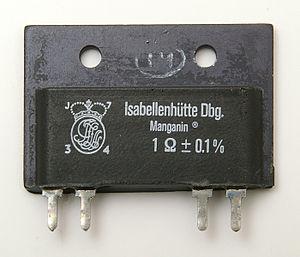
Isabellenhütte Heusler GmbH & Co. KG est une entreprise allemande dont le siège se trouve à Dillenburg et dont l'origine se trouve dans un fonderie de cuivre créée en 1482. L'entreprise compte aujourd'hui parmi les leaders mondiaux des fabricants de résistances de puissance et de précision à faible valeur ohmique, de capteurs pour les industries automobile, électrique et électronique, ainsi que d'alliages résistifs et thermodynamiques.